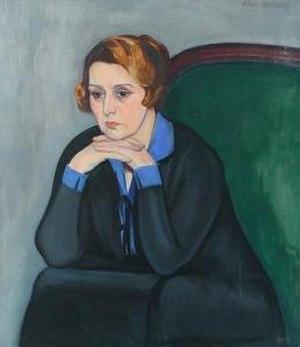
Olga Markova-Meerson, née le 5 décembre 1880 à Moscou − morte le 1ᵉʳ juillet 1930 à Berlin, est une peintre russe.